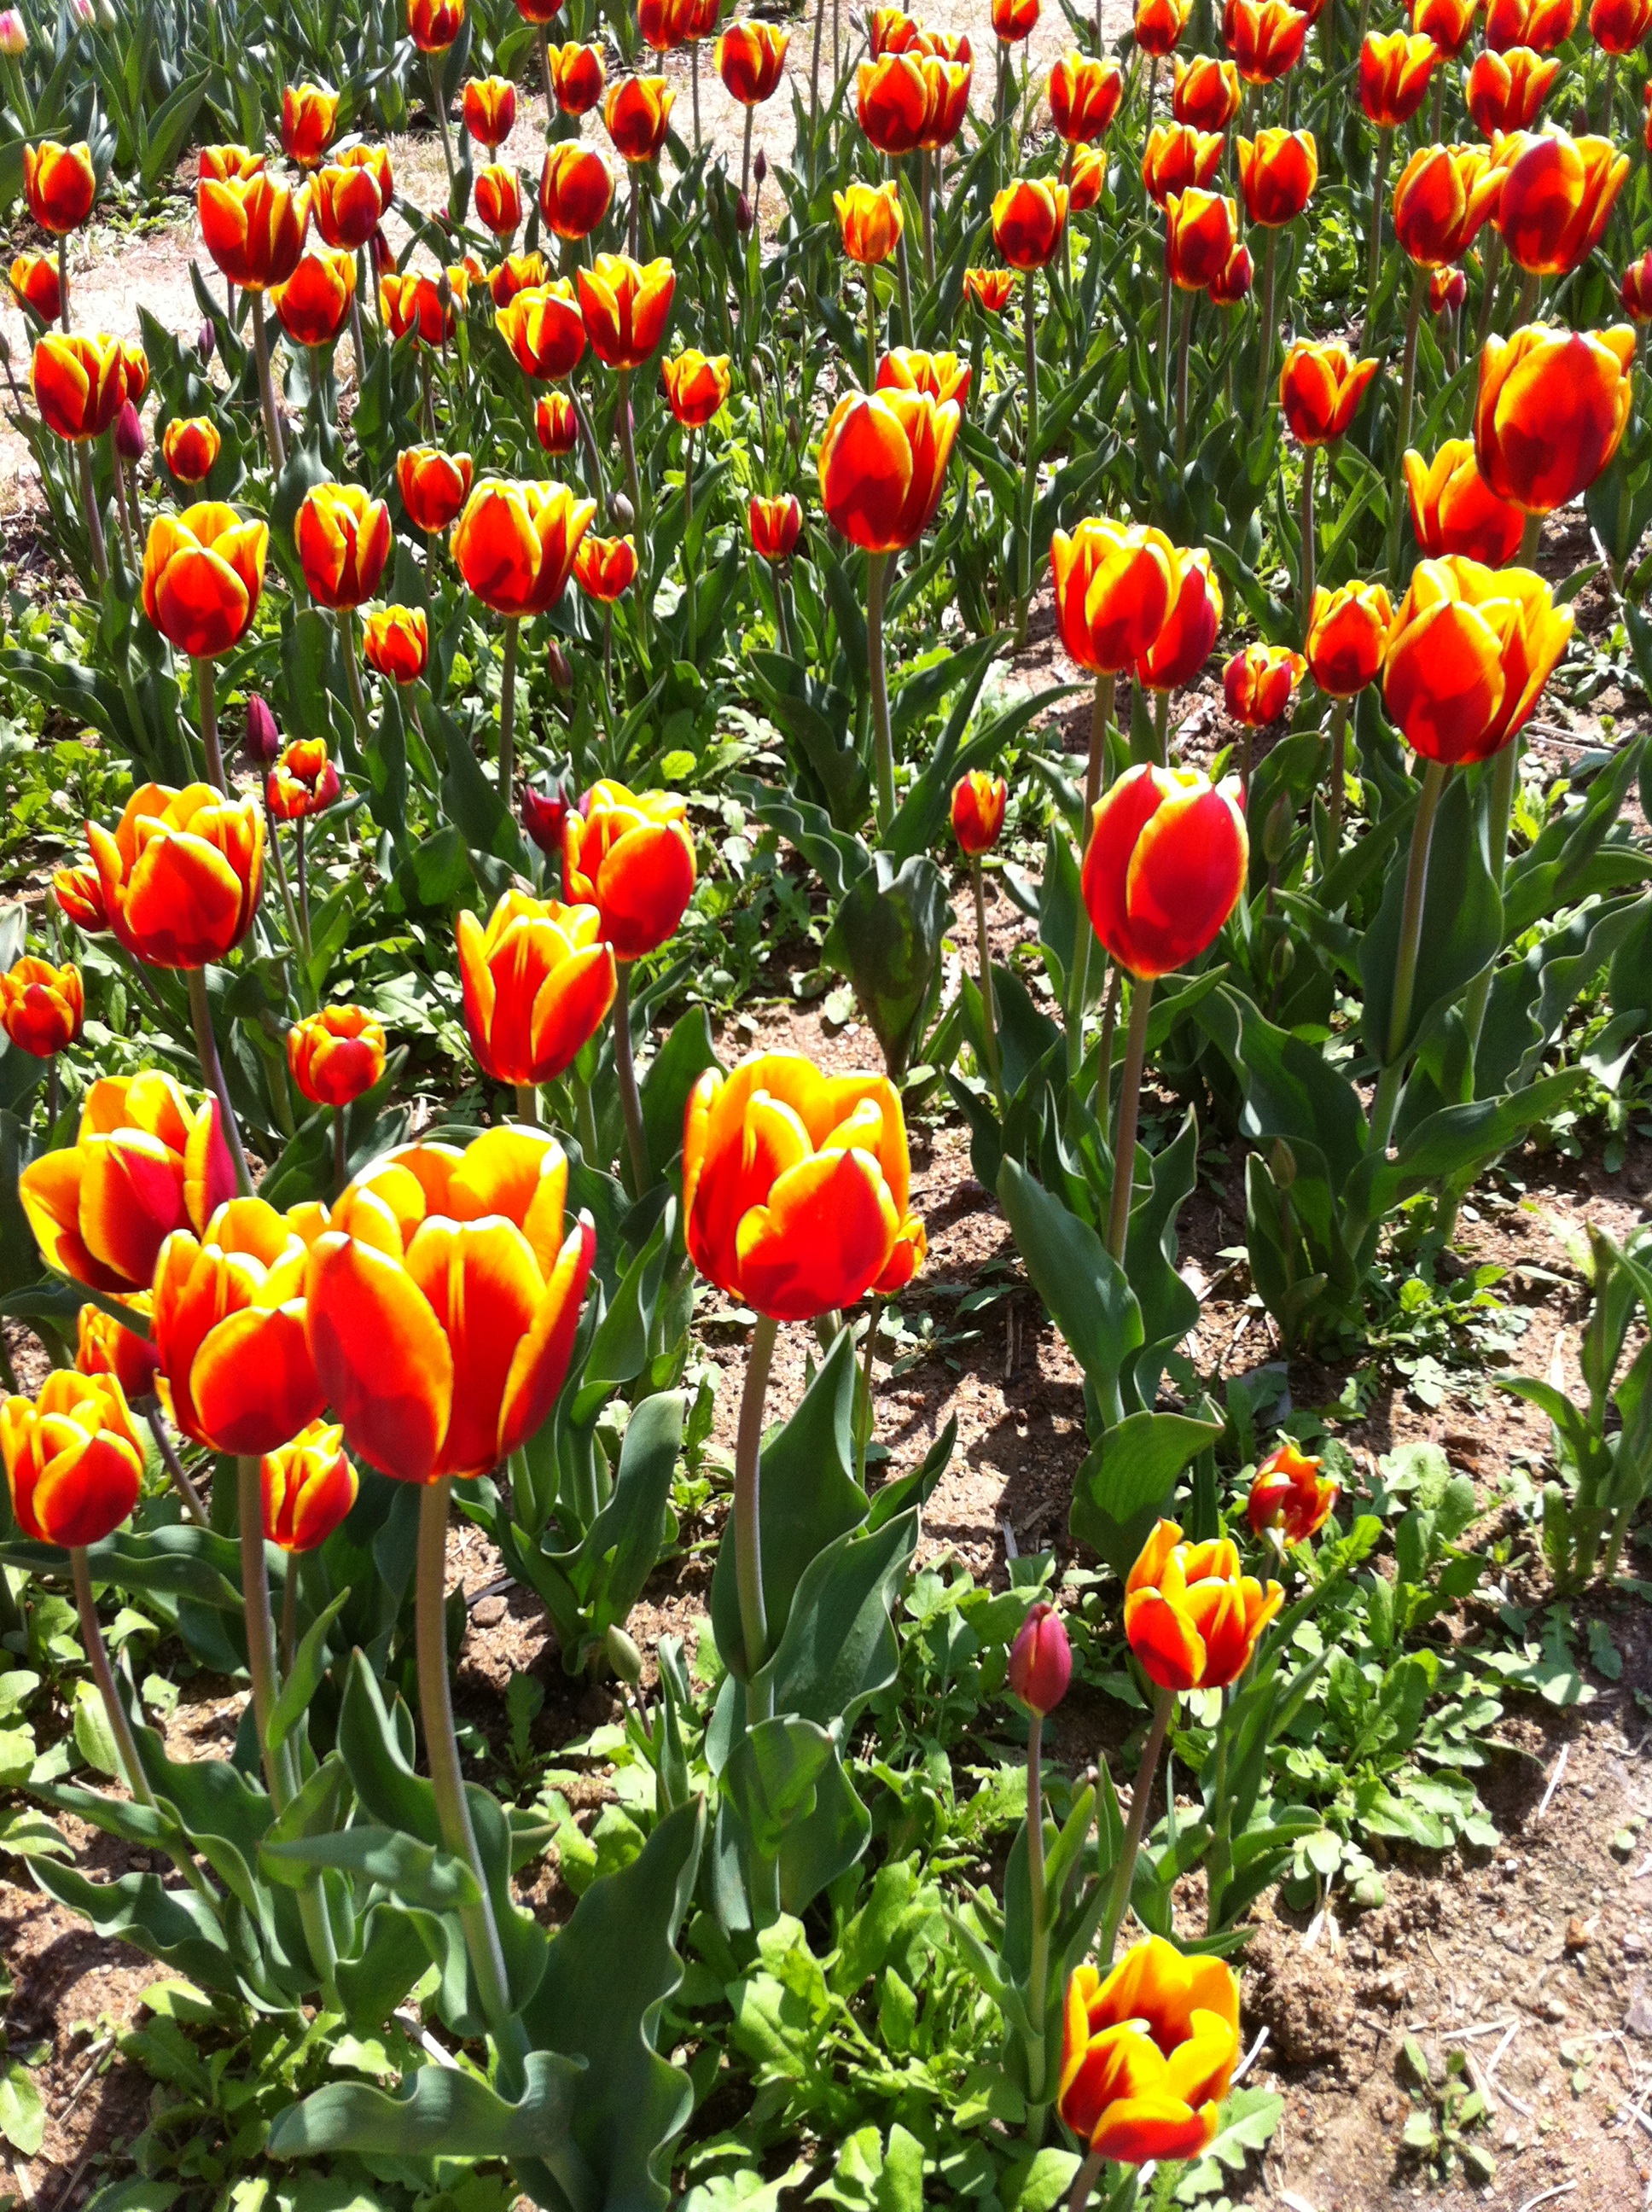
plant, flower, tulip, park, flowers, flowering plant, lily family, land plant